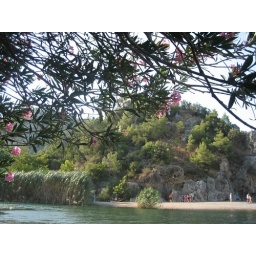
under shade of oleander's on olympos beach. fresh water meets ocean here.